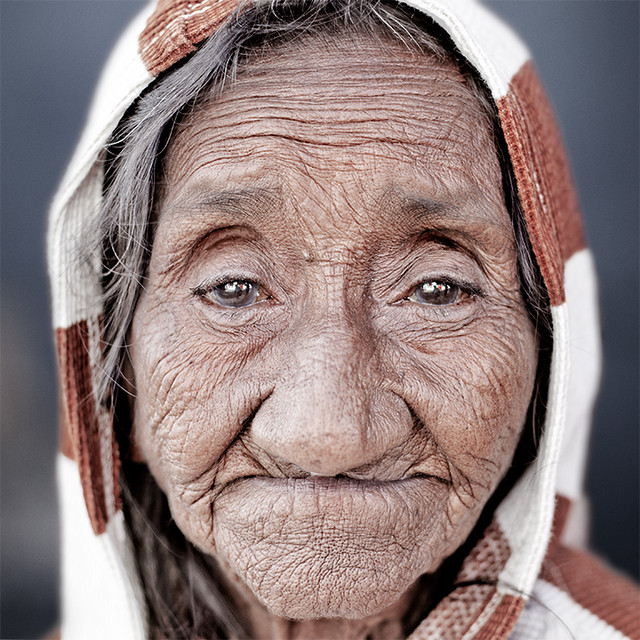
Gender: women